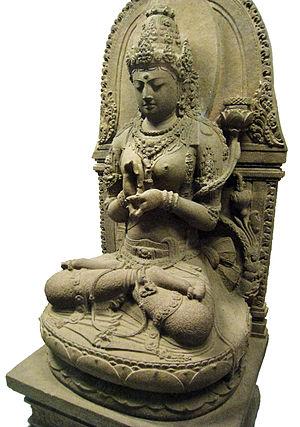
La littérature prajñāpāramitā ou perfection de la sagesse est un ensemble de textes du bouddhisme mahāyāna développant le thème de la perfection de la sagesse transcendante, perception aiguë permettant de reconnaître la nature réelle de toutes choses et concepts comme vide, et d’atteindre à l’éveil de la bouddhéité.
Nāgārjuna, ou Nagardjouna, est un moine, philosophe, écrivain bouddhiste indien, fondateur de l'école Madhyamaka et originaire de la région correspondant à l'Andhra Pradesh actuel. Beaucoup de points sur son existence relèvent de récits mythiques, si bien qu'il est difficile de dissocier les apports ultérieurs des éléments de sa vie originelle.